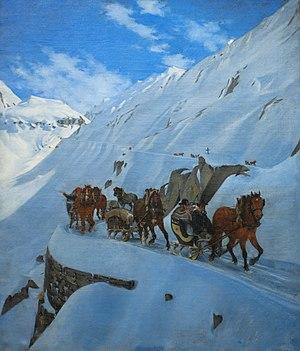
Convoi de la poste au Saint-Gothard en hiver. Huile sur toile de Jules Jacod Guillarmod
Jules Jacot-Guillarmod, né le 20 juillet 1828 à La Chaux-de-Fonds et décédé le 5 août 1889 à Saint-Blaise est un peintre animalier et paysagiste suisse.